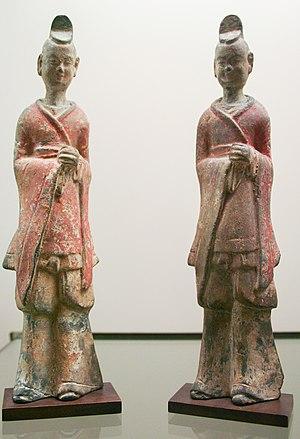
Deux fonctionnaires. Terre cuite. Poterie moulée et sculptée à la main, puis peinte. Dynasties du Nord, 6e siècle. Musée Cernuschi, Paris, France.
Les Wei du Nord sont une dynastie des périodes des Seize Royaumes et des Dynasties du Nord et du Sud, qui régna en Chine du Nord de 386 à 534.